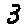
Label: 3